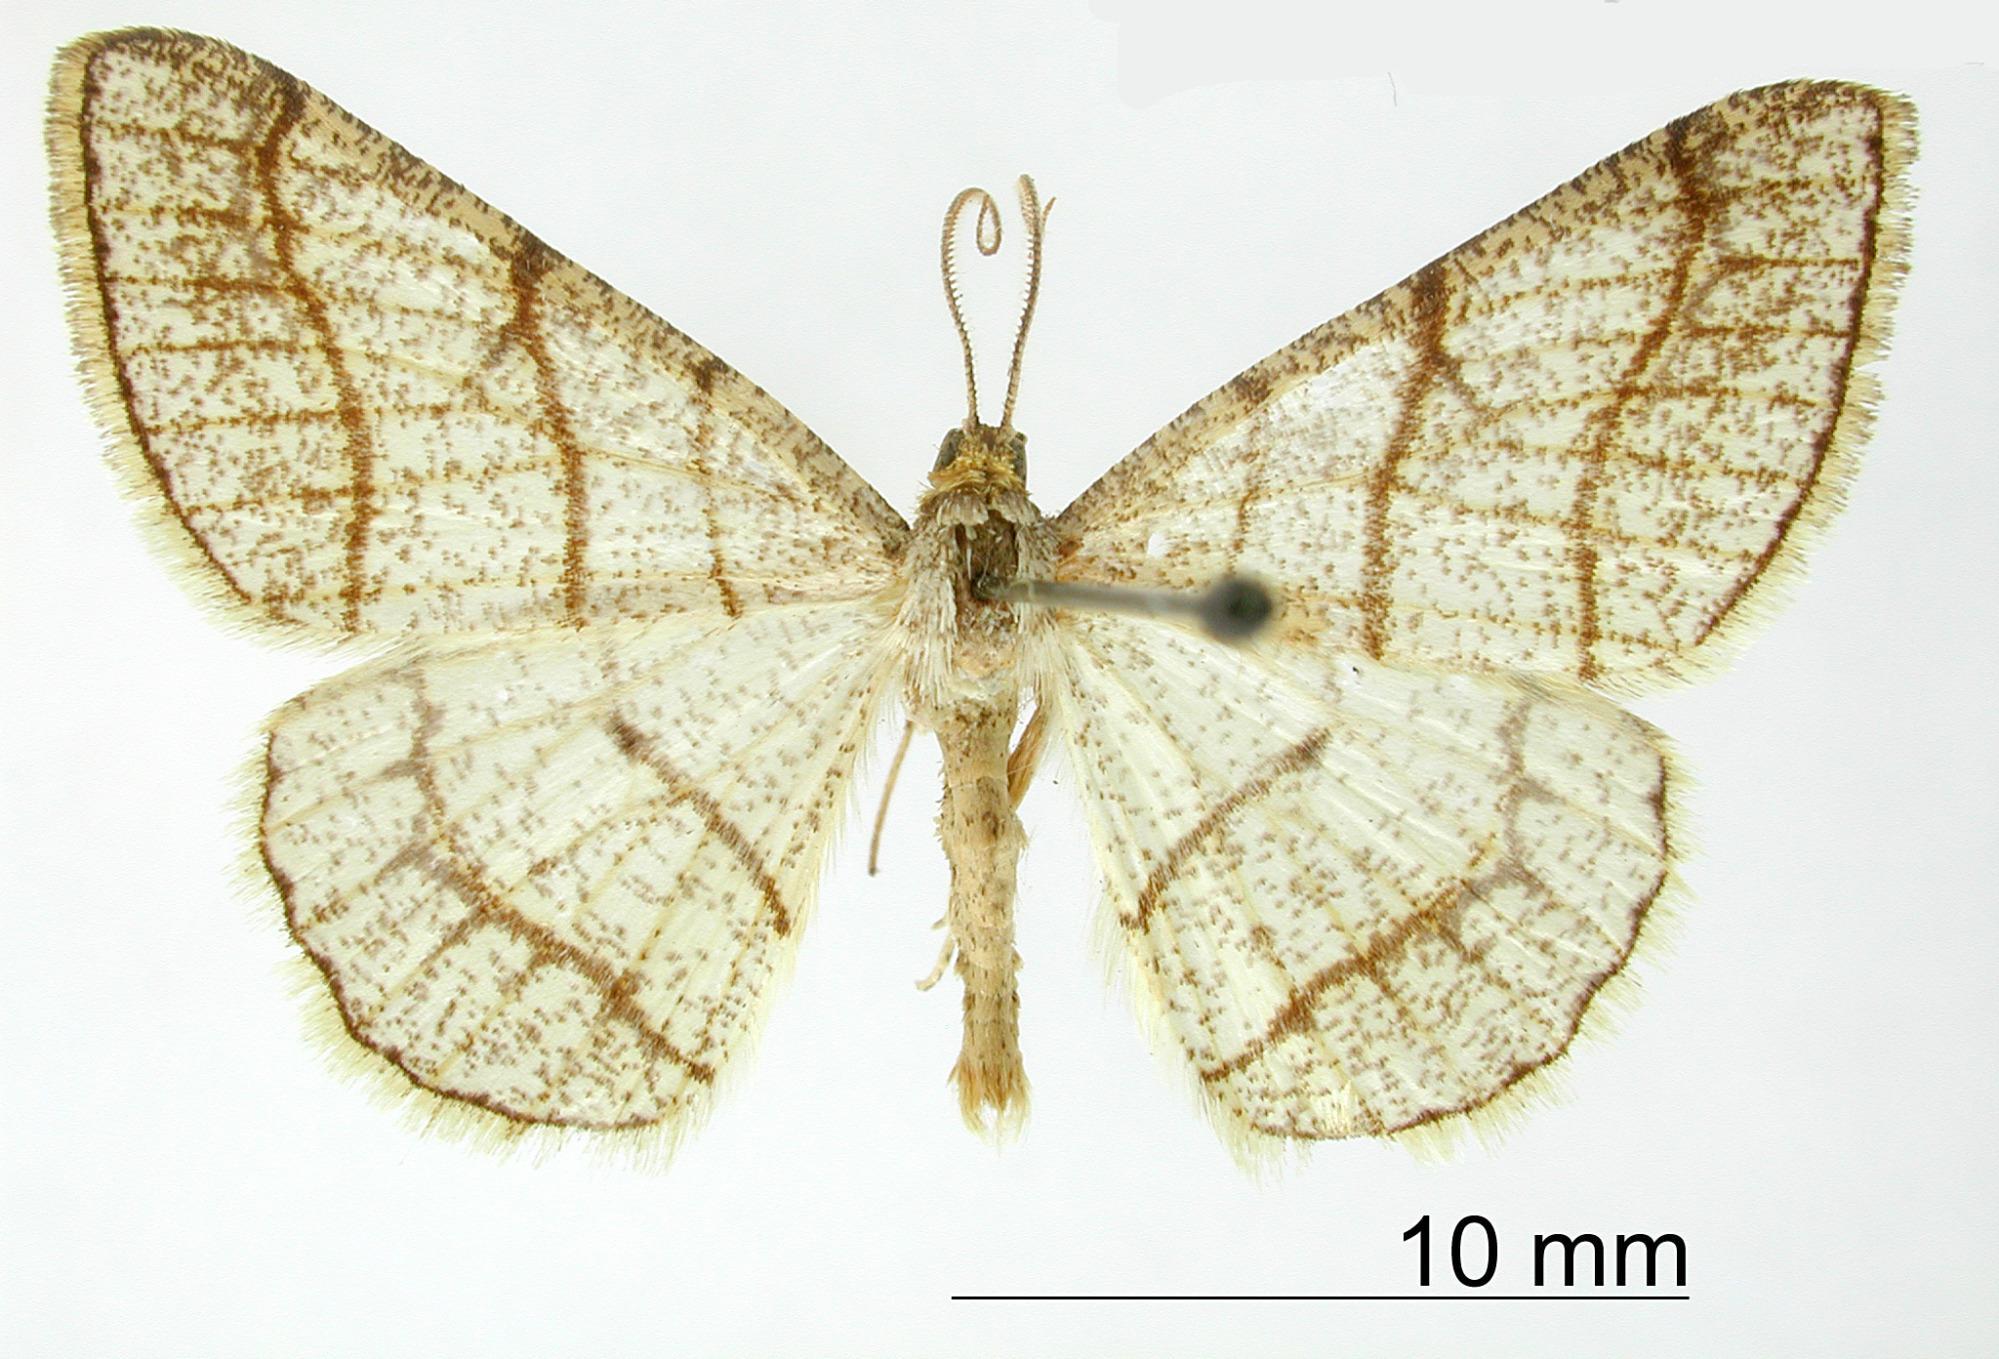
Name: Tephrina calliope
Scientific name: Tephrina calliope Dyar, 1916
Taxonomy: Animalia, Arthropoda, Insecta, Lepidoptera, Geometridae, Ennominae
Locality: Zacualpan, Mexico